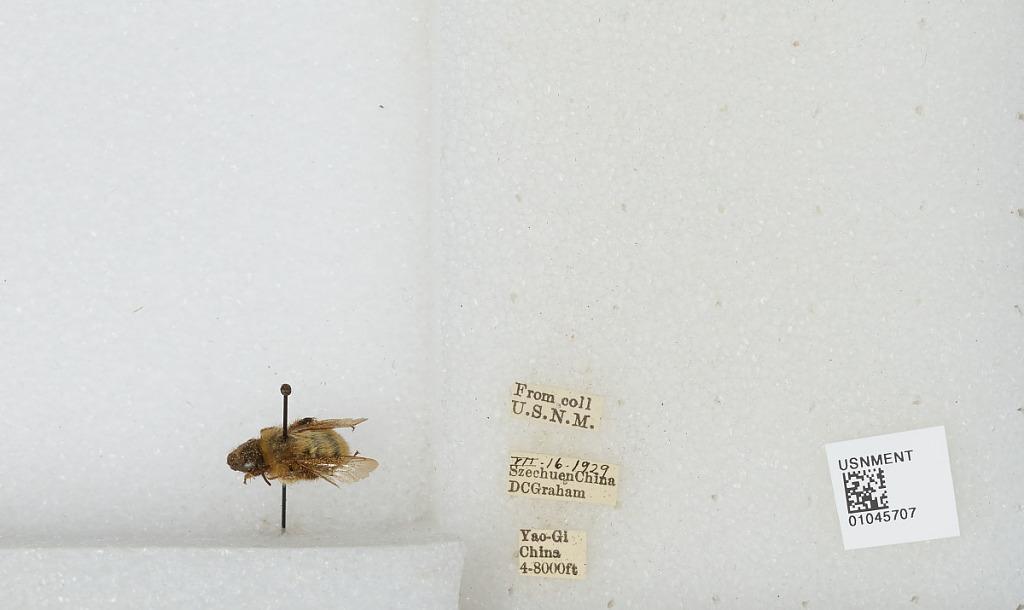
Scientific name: Bombus sp.
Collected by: D. Graham
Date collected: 1929-7-16
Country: China
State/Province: Sichuan
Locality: Yao-Gi